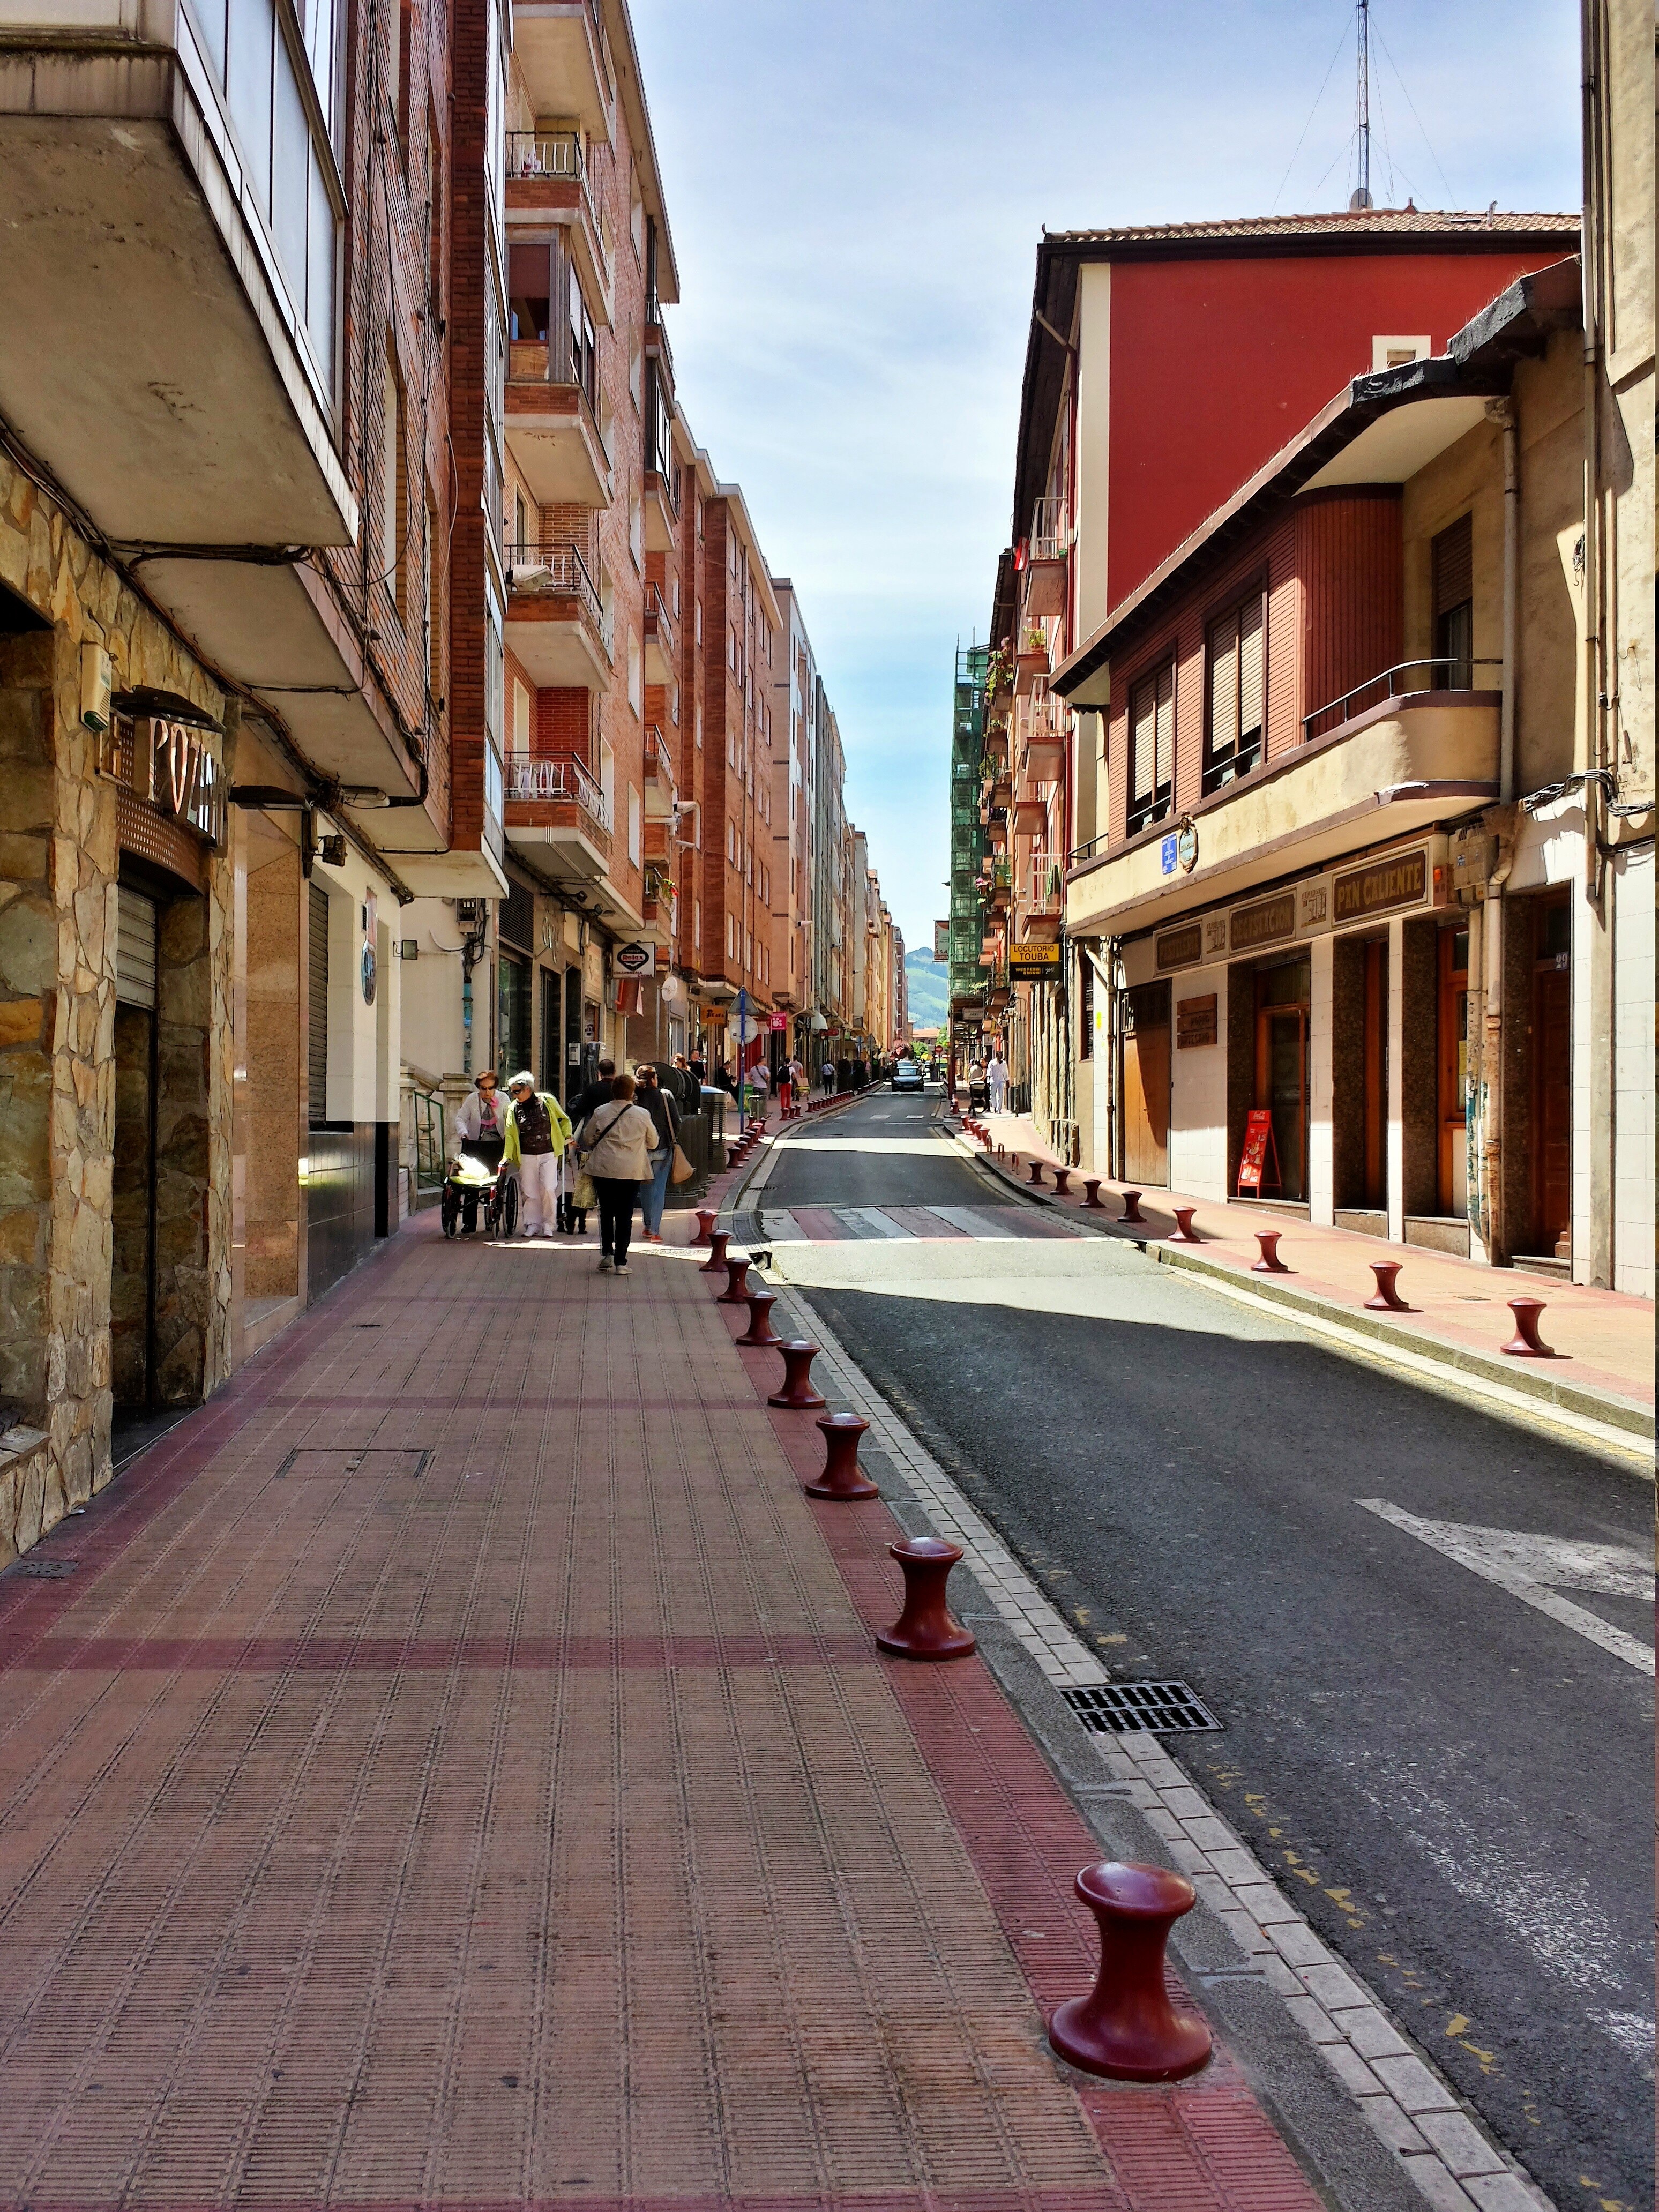
pedestrian, road, street, sidewalk, town, alley, city, walkway, cityscape, downtown, travel, lane, waterway, infrastructure, euskadi, neighbourhood, road surface, urban area, residential area, barakaldo, human settlement, nonbuilding structure